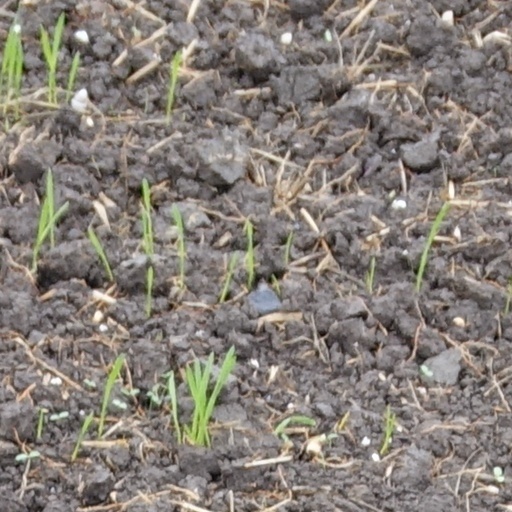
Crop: wheat